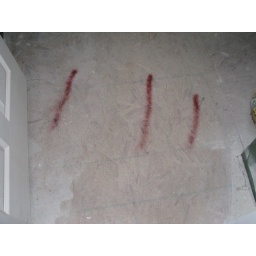
red marks on floor indicate soft spots under sheeting